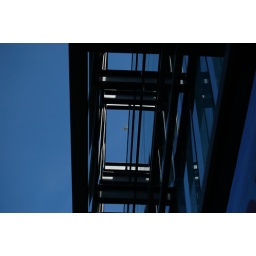
an airplane in the sky of London